Republic of Egypt (1953–1958)

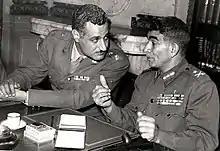
Naguib and Nasser

Meanwhile, the chairman of the Free Officers, Nasser, contacted the Muslim Brotherhood and the communist Democratic Movement for National Liberation to assure their support. On the morning of 23 July, he and Abdel Hakim Amer left Mohieddin's home in civilian clothes and drove around Cairo in Nasser's automobile to collect men to arrest key royalist commanders before they reached their barracks and gain control over their soldiers. As they approached the el-Qoba Bridge, an artillery unit led by Youssef Seddik met with them before he led his battalion to take control the Military General Headquarters to arrest the royalist army chief of staff, Hussein Sirri Amer and all the other commanders who were present in the building. At 6:00 am the Free Officers air force units began patrolling Cairo's skies.